Engineering Division XCO-6

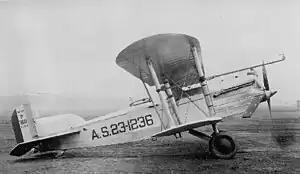

The Engineering Division XCO-6 was an American two-seat observation biplane designed by the United States Army Engineering Division, only two were built and the type did not enter production.